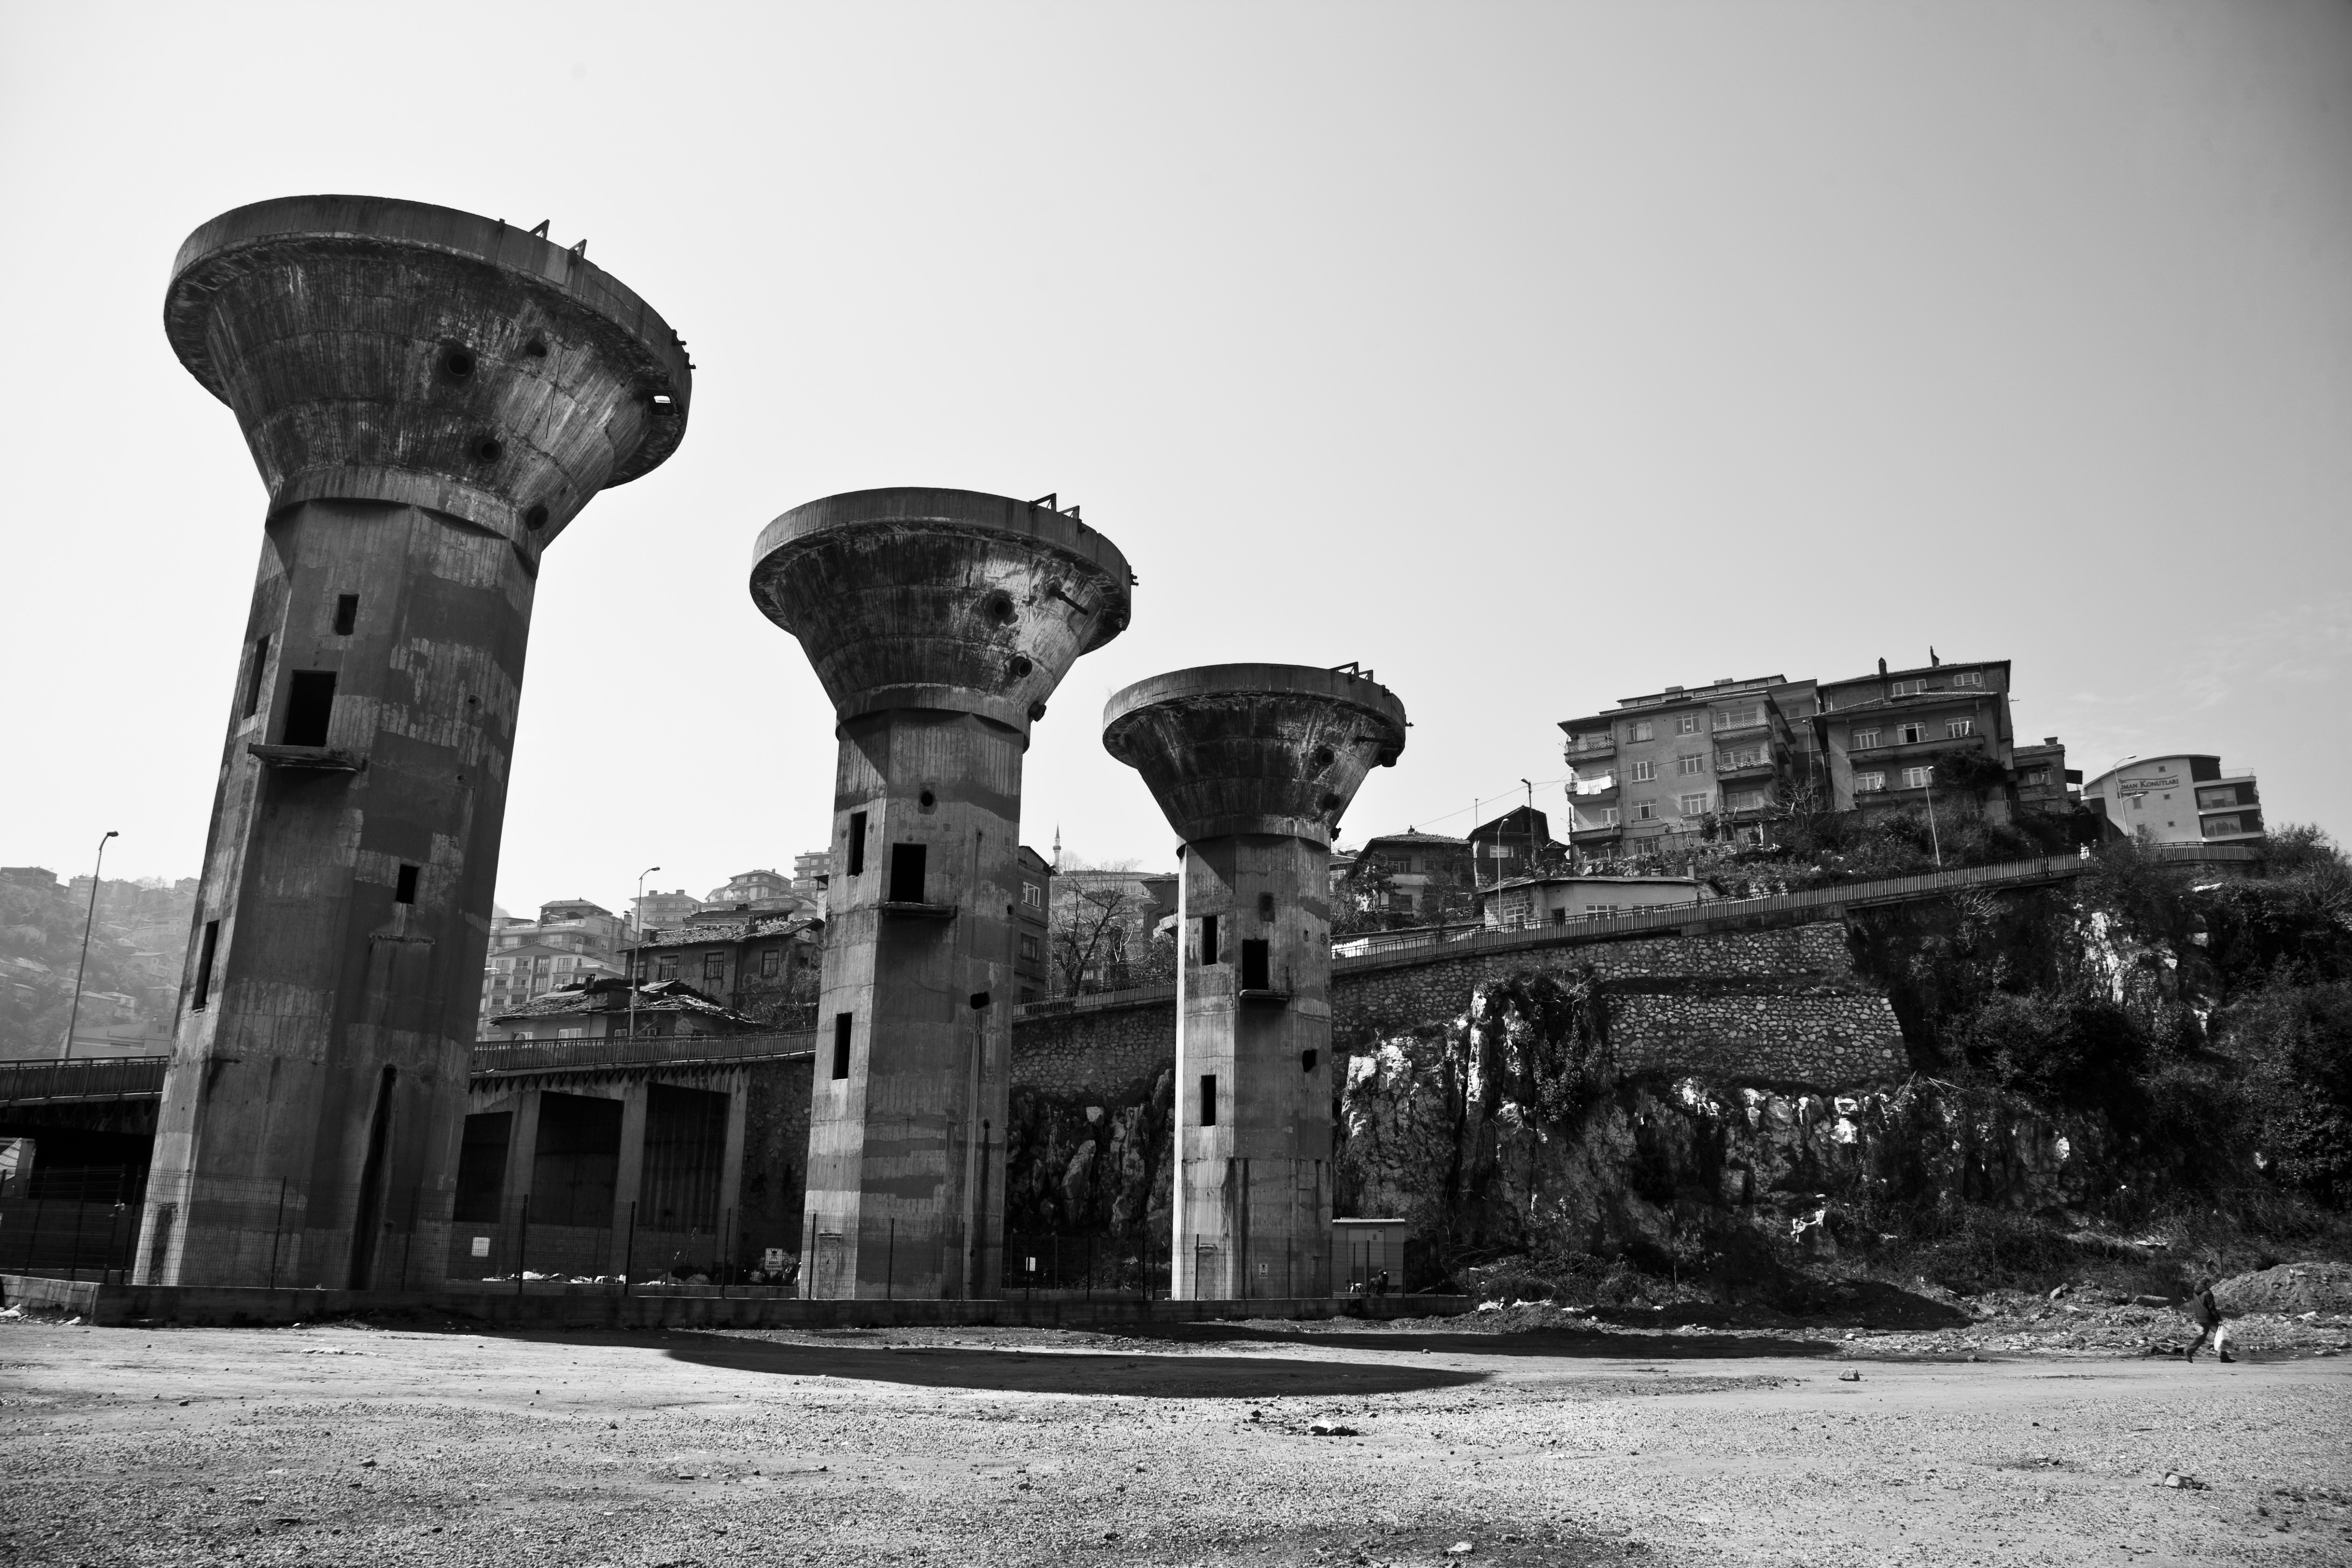
light, black and white, structure, city, monument, statue, column, tower, shadow, landmark, black, monochrome, black white, temple, ruins, history, urban area, monochrome photography, ancient history, zonguldak